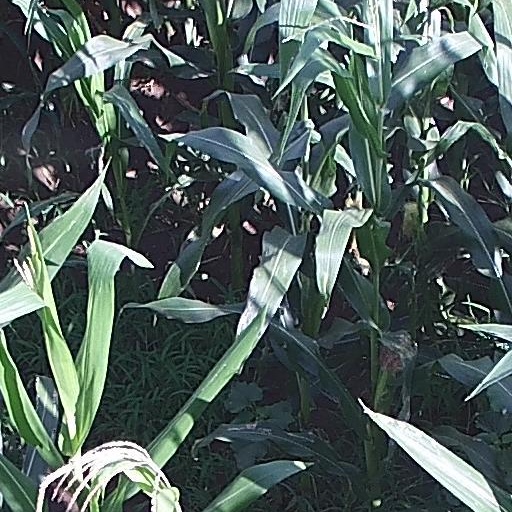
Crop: maize; corn